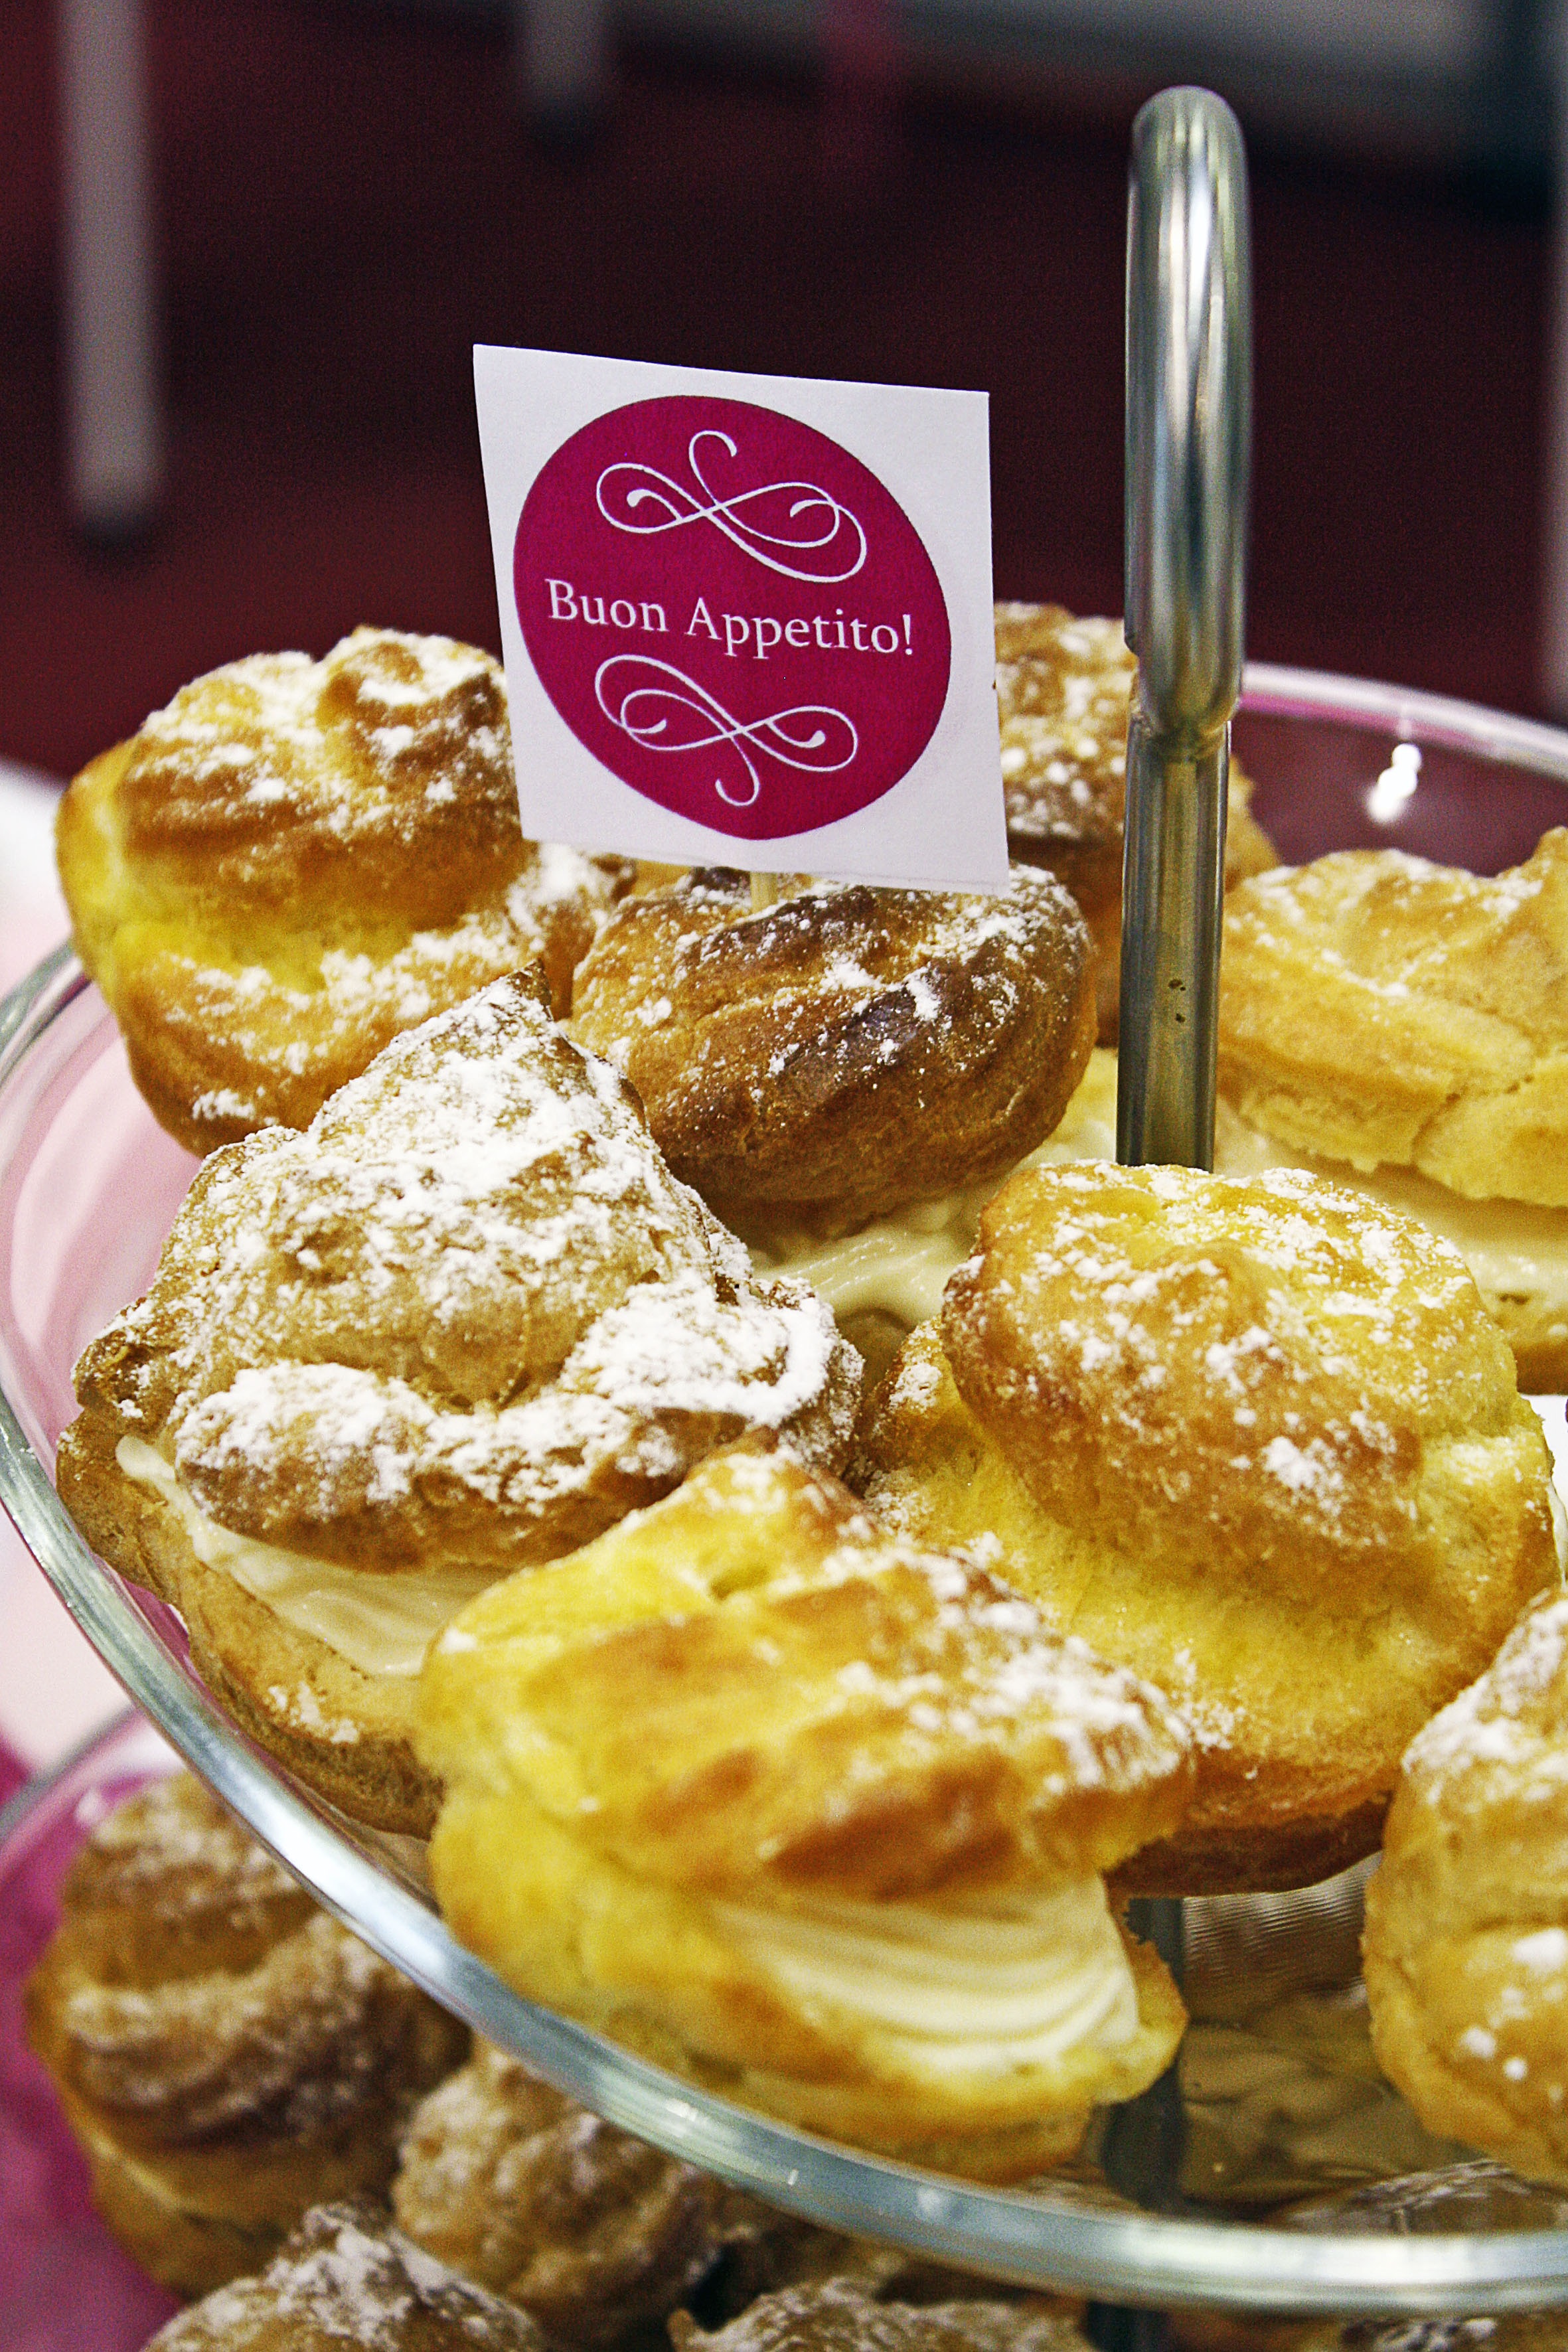
sweet, dish, meal, food, produce, breakfast, baking, dessert, cuisine, sugar, sweets, sweetness, brunch, baked goods, flavor, junk food, goodness, danish pastry, snack food, profiterole